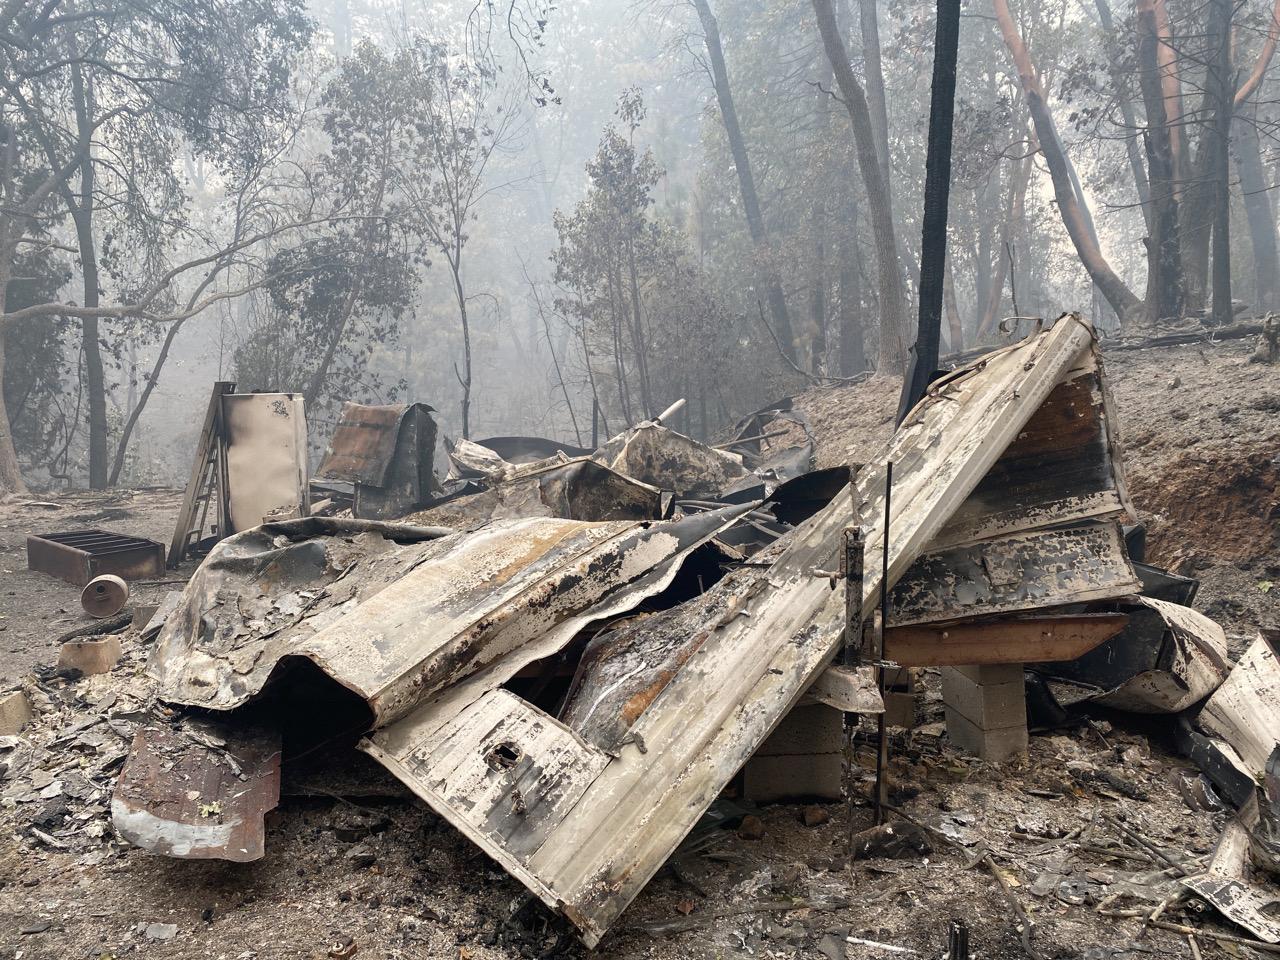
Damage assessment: destroyed